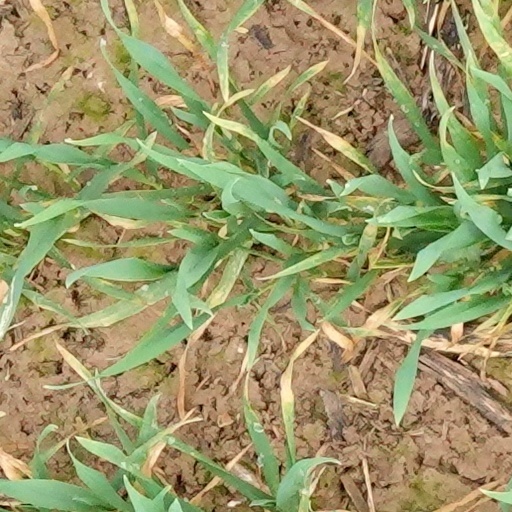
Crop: wheat